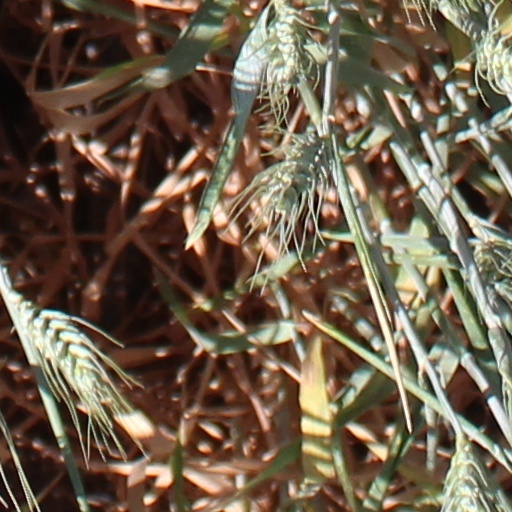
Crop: wheat